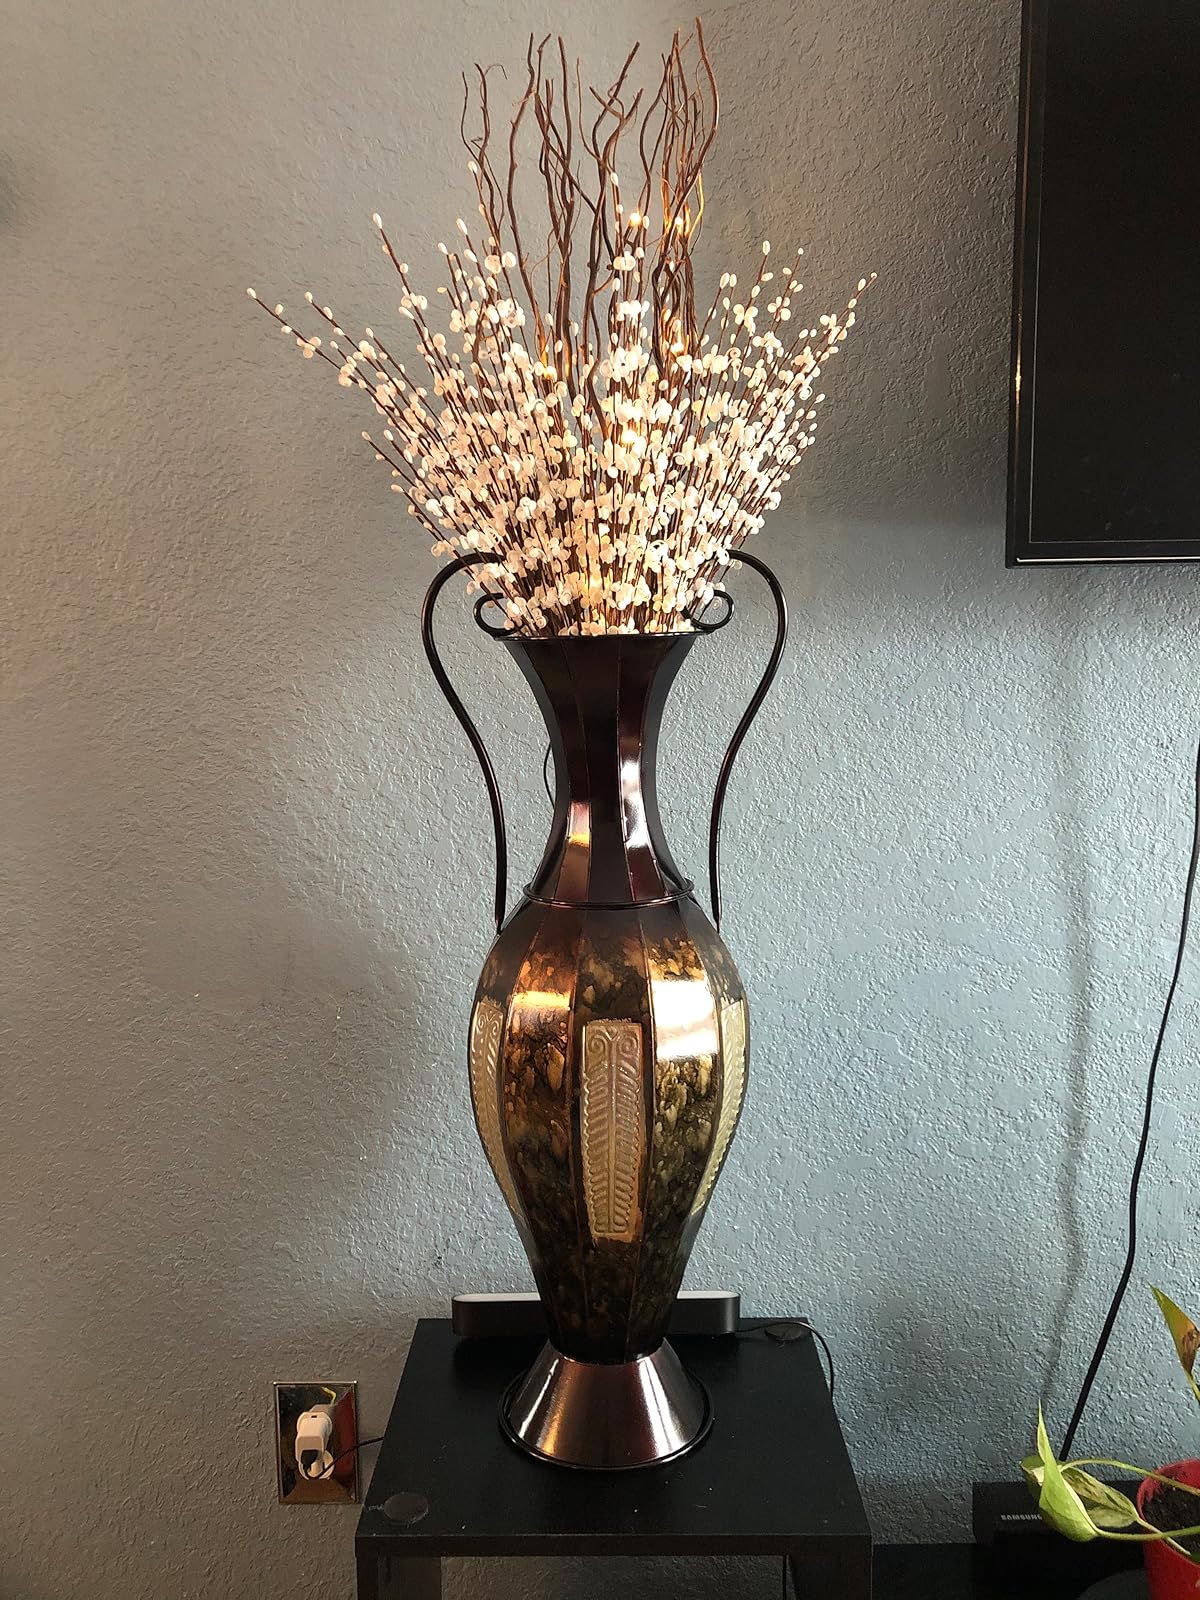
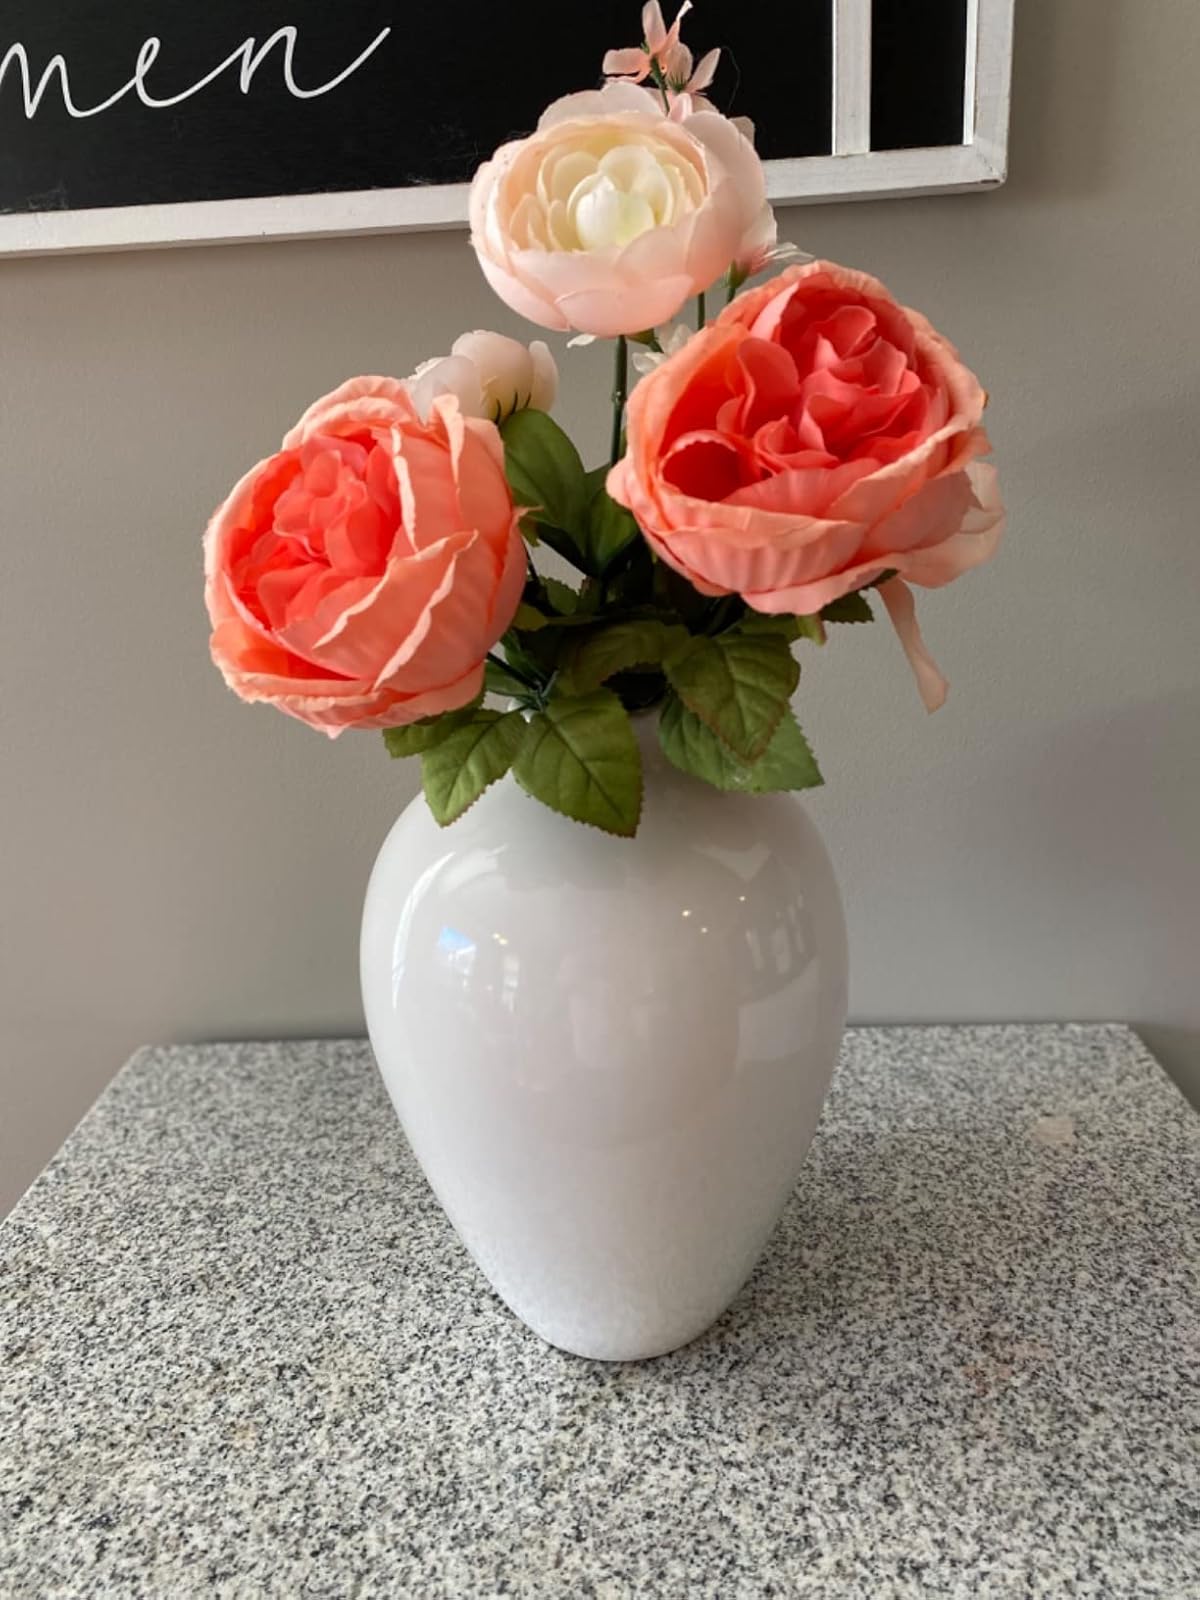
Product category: vase
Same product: no